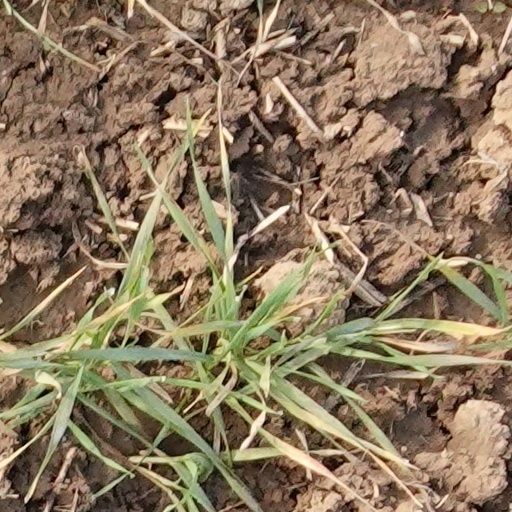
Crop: wheat